Triton motorcycle

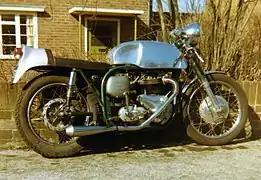
Pre-unit construction 650 cc Triumph twin-cylinder engine in a Norton 'wideline' Featherbed frame

Triton motorcycles were hybrid motor cycles built from the 1950s to the 1970s that involved fitting Triumph engines into Norton frames. Because no factory offered Triton motorcycles, they were typically privately built. However, some UK dealers offered complete bikes. The aim was to combine the best elements of each marque and thus gain a bike superior to either. The name 'Triton' is a contraction of Triumph and Norton; 'Triton' was the name of an ancient Greek god.